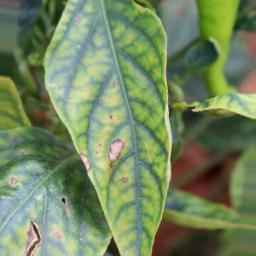
Label: nutritional